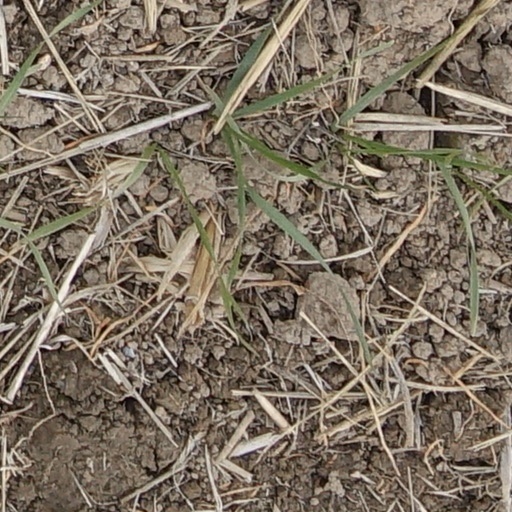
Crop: wheat